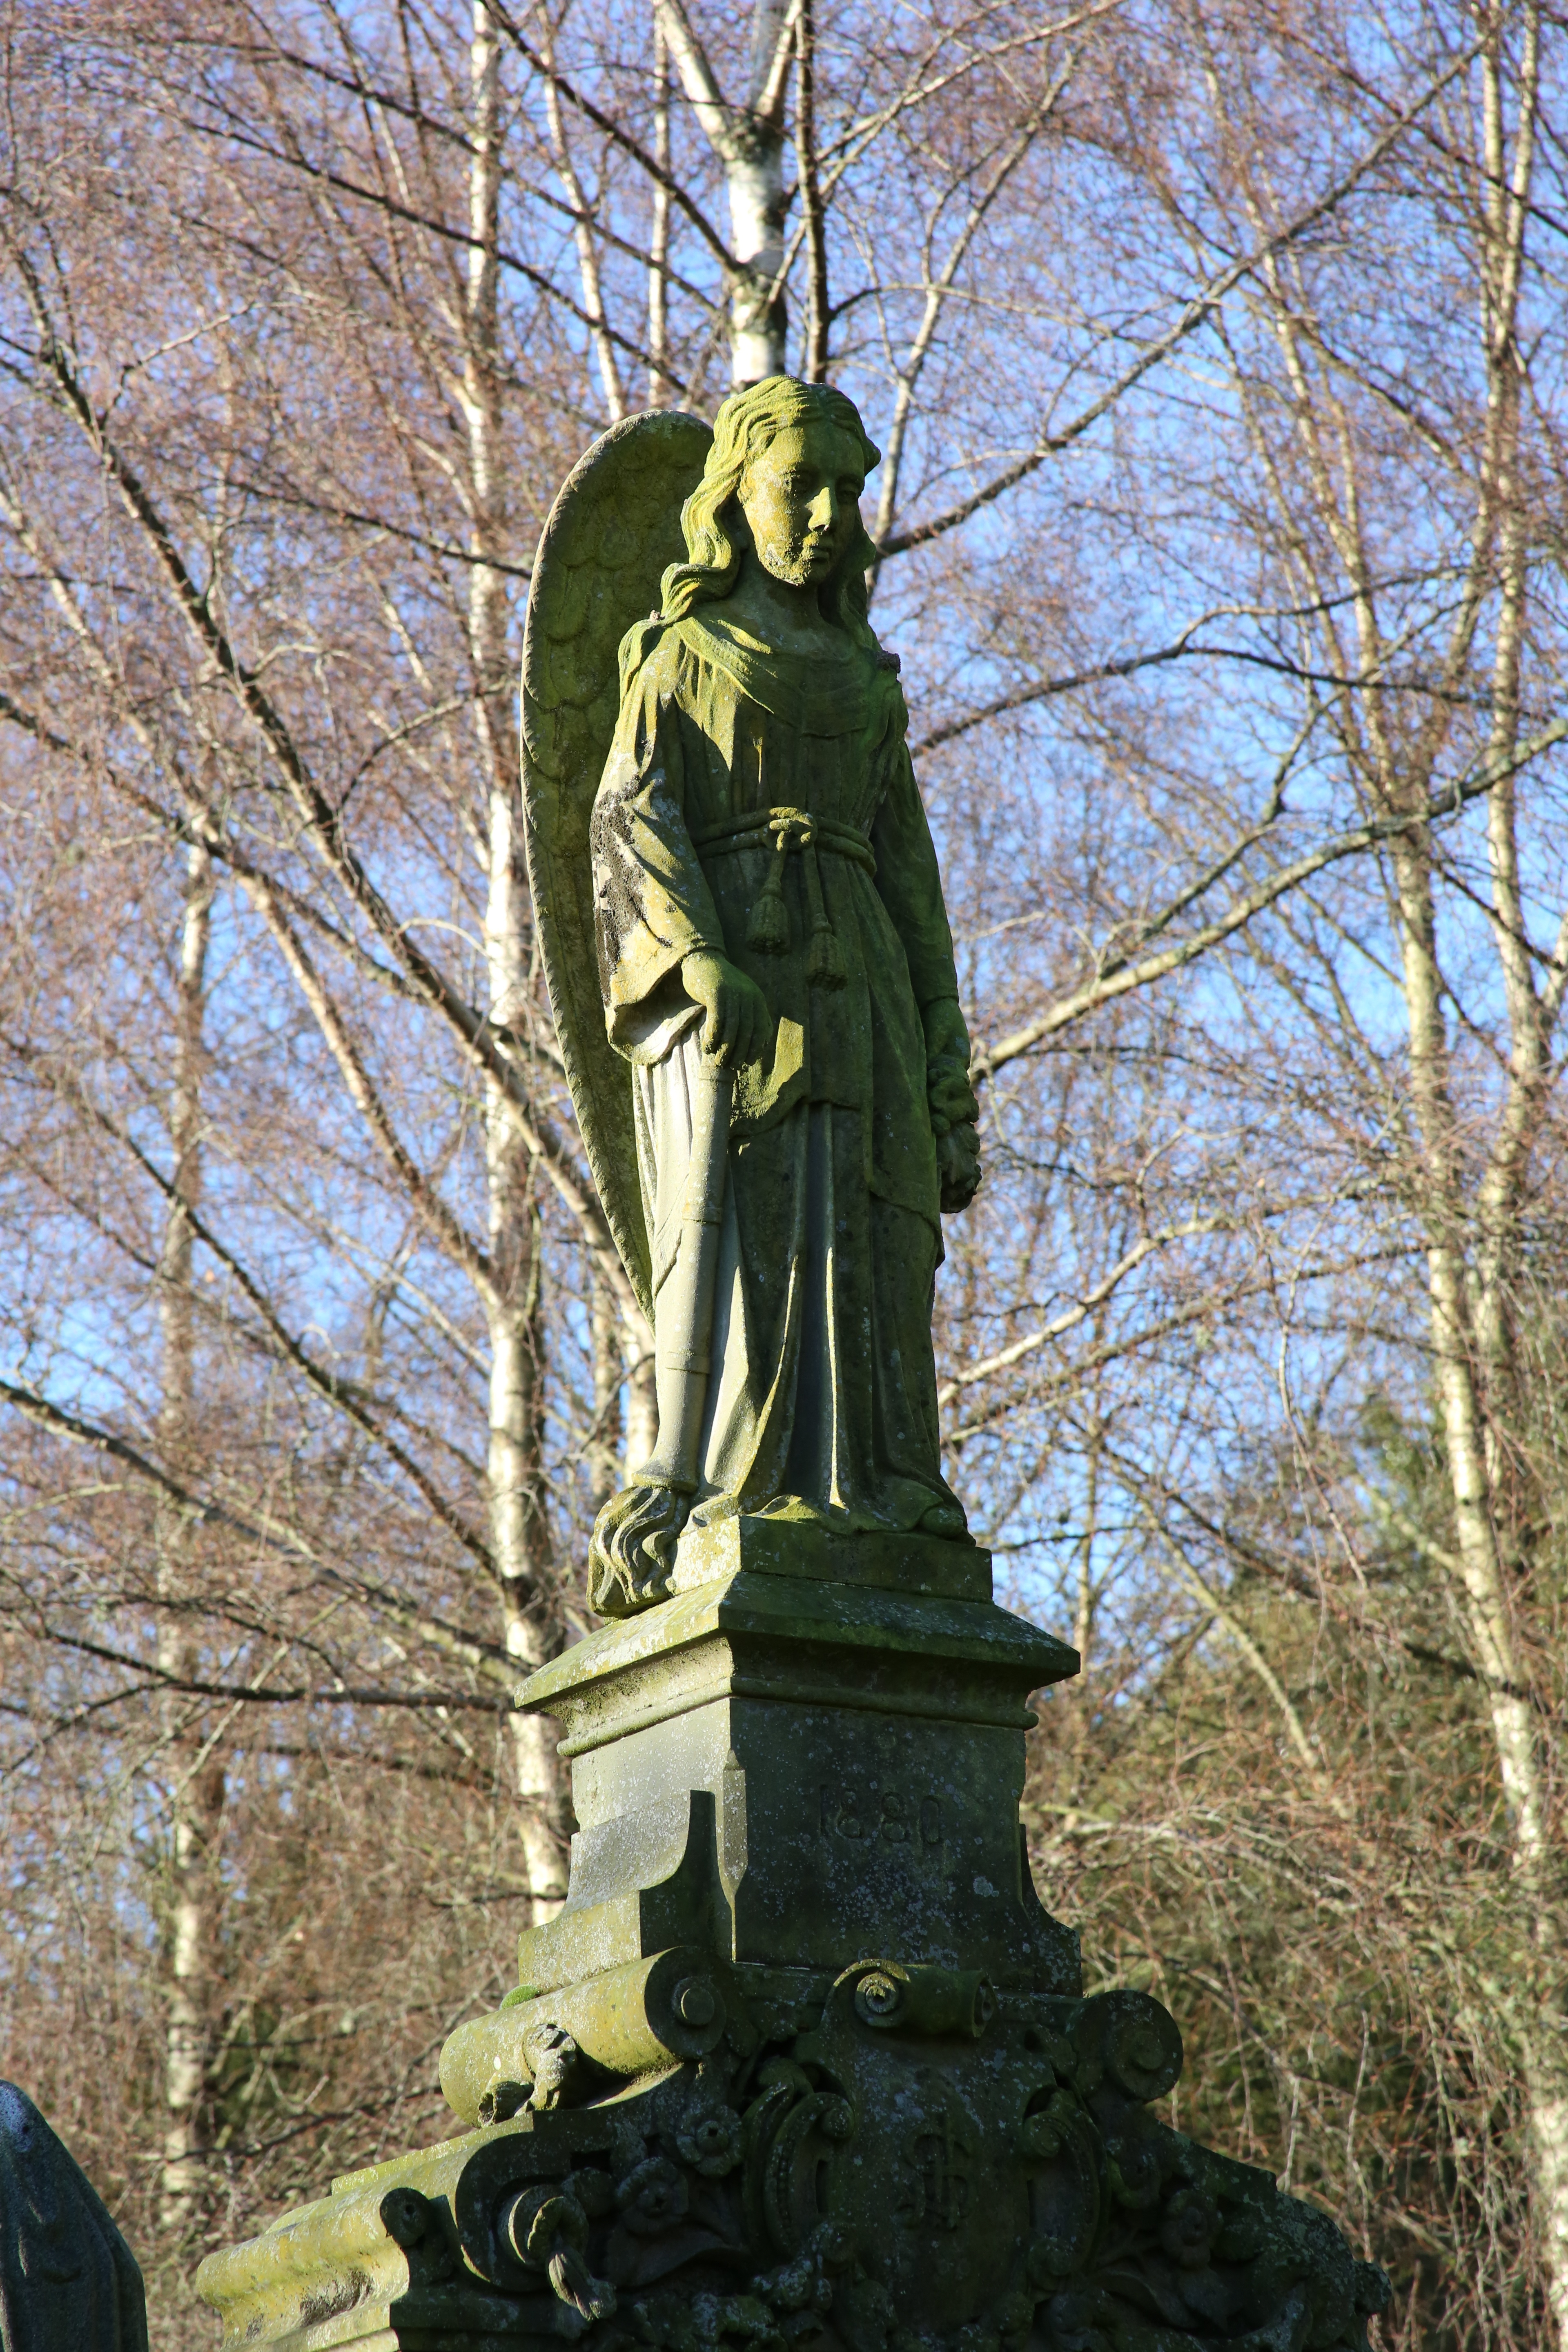
old, monument, statue, tombstone, grave, sculpture, memorial, graveyard, art, scotland, scottish